Pyrénées-Orientales's 4th constituency

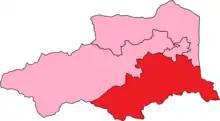
Pyrénées-Orientales's 3rd Constituency shown within the Pyrénées-Orientales

The 4th constituency of the Pyrénées-Orientales (French: "Quatrième circonscription des Pyrénées-Orientales") is a French legislative constituency in the Pyrénées-Orientales "département". Like the other 576 French constituencies, it elects one MP using the two-round system, with a run-off if no candidate receives over 50% of the vote in the first round.